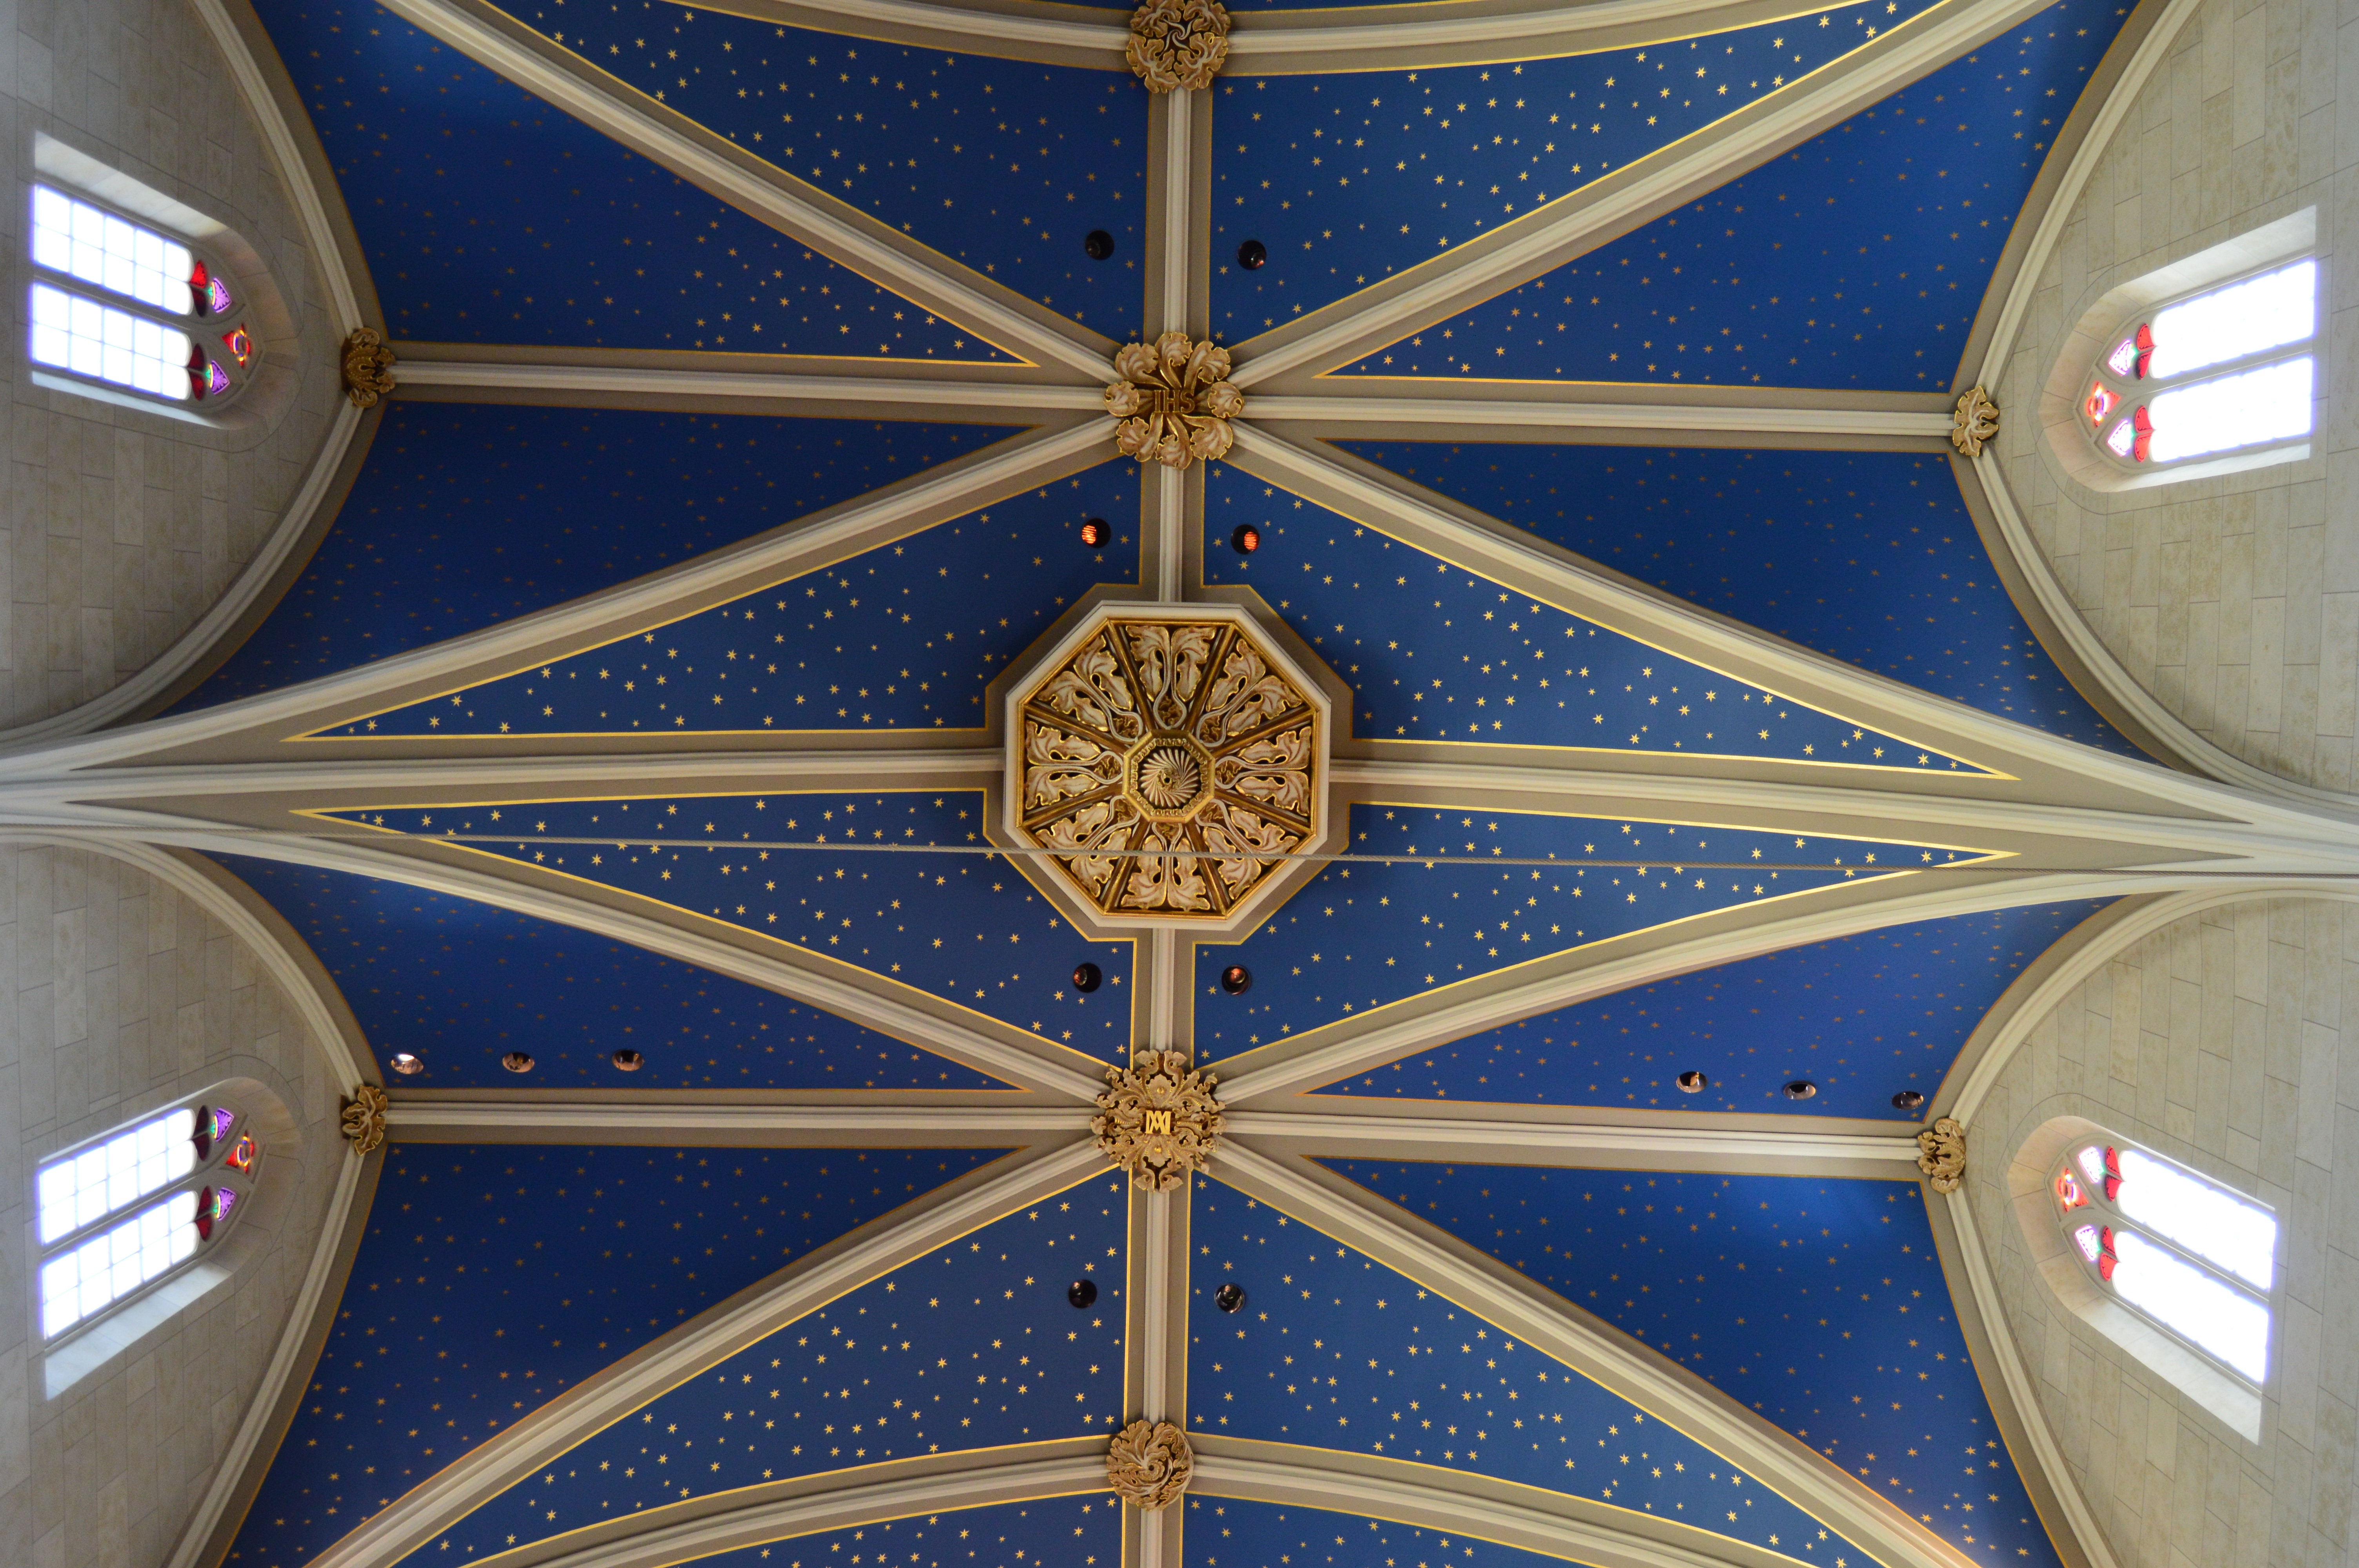
architecture, window, glass, building, ceiling, facade, circle, design, symmetry, vault, dome, shape, daylighting